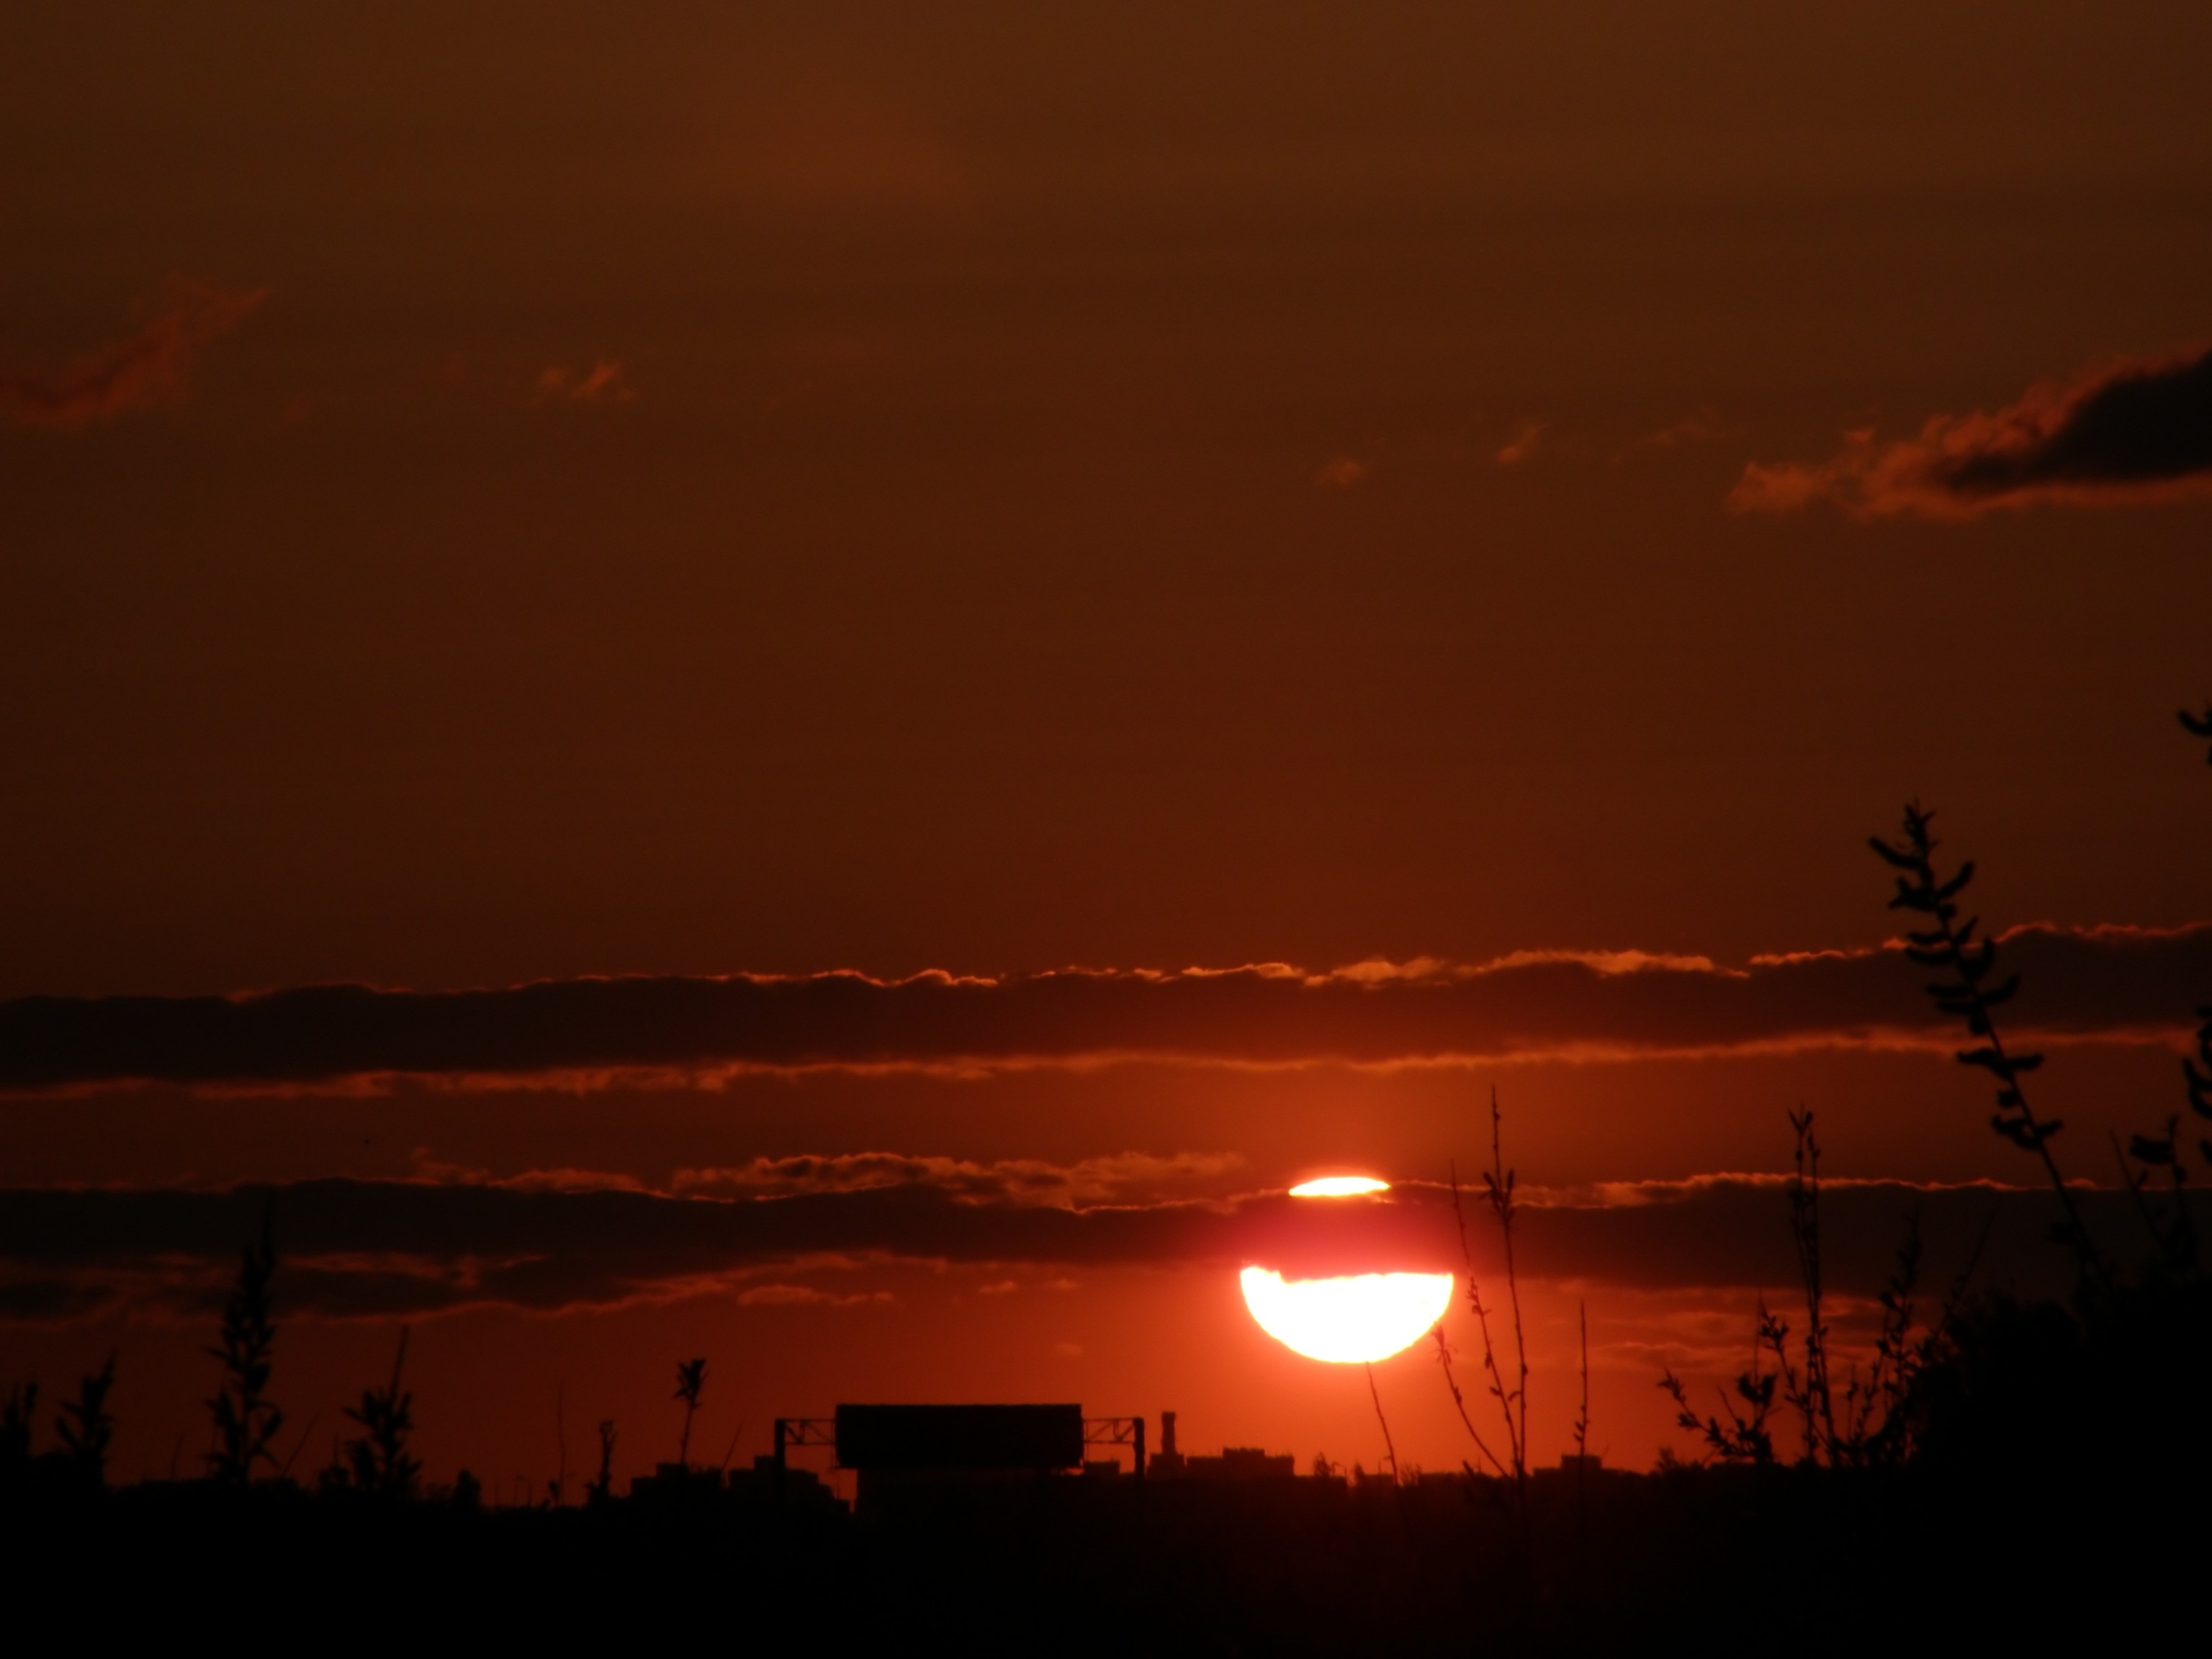
outdoor, horizon, cloud, sky, sun, sunrise, sunset, morning, dawn, atmosphere, dusk, evening, spring, darkness, scene, afterglow, red sky at morning